Sindika Dokolo

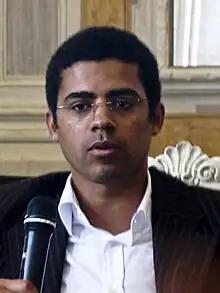

Sindika Dokolo (16 March 1972 – 29 October 2020) was a Congolese businessman and art collector, married to Isabel dos Santos since 2002, the eldest daughter of José Eduardo dos Santos, then President of Angola. Dokolo owned one of the most important contemporary African art collections of more than 3,000 pieces. He died on 29 October 2020, in a free diving accident near Umm al-Hatab Island in Dubai, UAE, at the age of 48.